1990 Ibero-American Championships in Athletics

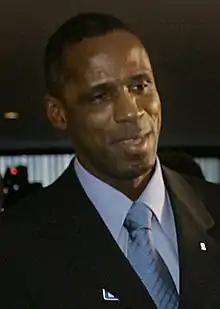
Robson da Silva won three sprint golds for Brazil.

Of the twenty-two members of the Asociación Iberoamericana de Atletismo, fourteen were present at the fourth edition – a record low for the championships. A total 205 athletes competed. 214 participating athletes (including a couple of guest athletes) were counted by analysing the official result list.